Shin Saimdang

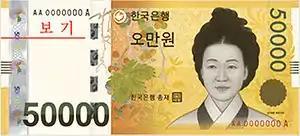
50,000 KRW note

Shin Saimdang is the first woman to appear on a South Korean banknote. The Bank of Korea (BOK) first issued the 50,000 won note in June 2009. The design of the 50,000 won was released on February 25, 2009. A portrait of Shin Saimdang and her drawings, "Mokpo Grapes" and "Chochungdosubyeong" (the National Treasure No. 595) were illustrated on the front. Paintings ("wolmaedo" and "pungjugdo") were illustrated on the back side. Unlike other bills, the illustrations on the back of this bill were illustrated vertically. On May 5, The Bank of Korea announced that they selected Shin Saimdang as the main character of 50,000 won because she is "a representative female artist in the middle of the Joseon period" and "a person who has accomplished a remarkable achievement in gifted education by fulfilling her wife role". The reason for the selection is that it is expected to contribute to raising awareness of gender equality in Korean society and to raise the importance of education and family. (Other candidate characters of 50,000 won were Kim Ku, Gwanggaeto the Great, Ahn Chang-ho, Chang Yŏngsil, and Yu Gwan-sun).